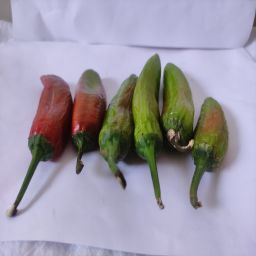
Crop: New Mexico Green Chile
Quality: Old